Muthal Vasantham

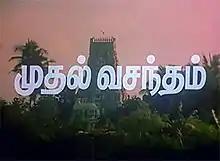
Title card

Muthal Vasantham is a 1986 Indian Tamil-language masala film, directed by Manivannan and produced by P. Kalaimani, who also wrote the film's story. It stars Pandiyan, Chandrasekar, Ramya Krishnan and Mahalakshmi. The film, released on 22 May 1986, was remade in Telugu as "Asthulu Anthasthulu" (1988) and in Hindi by Manivannan as "Hum Bhi Insaan Hain" (1989).